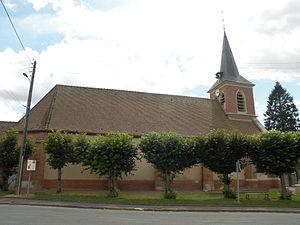
église Le Déluge (Oise)
Le Déluge est une ancienne commune française située dans le département de l'Oise en région Hauts-de-France.